Mater Dei High School (Santa Ana, California)

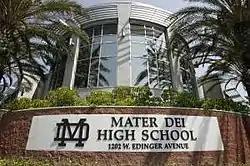
Mater Dei High School, Santa Ana, California

Mater Dei High School is a private, Catholic, co-educational secondary school in Santa Ana, California, located in and administered by the Diocese of Orange.